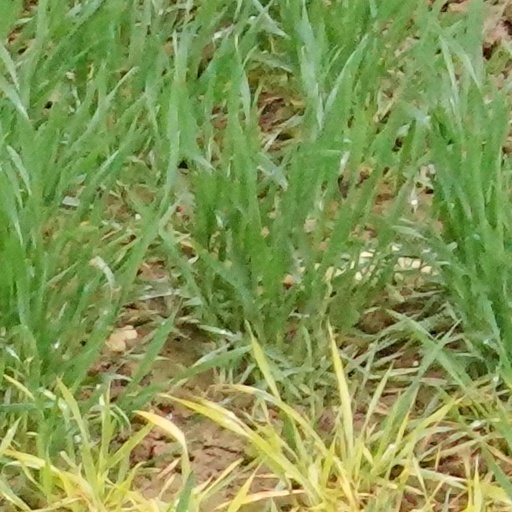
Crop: wheat